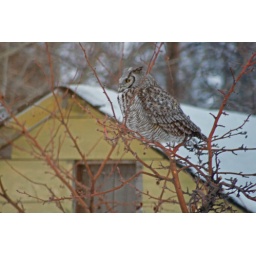
hope this owl wasn't in my crab apple tree waiting for my dog to go pee.